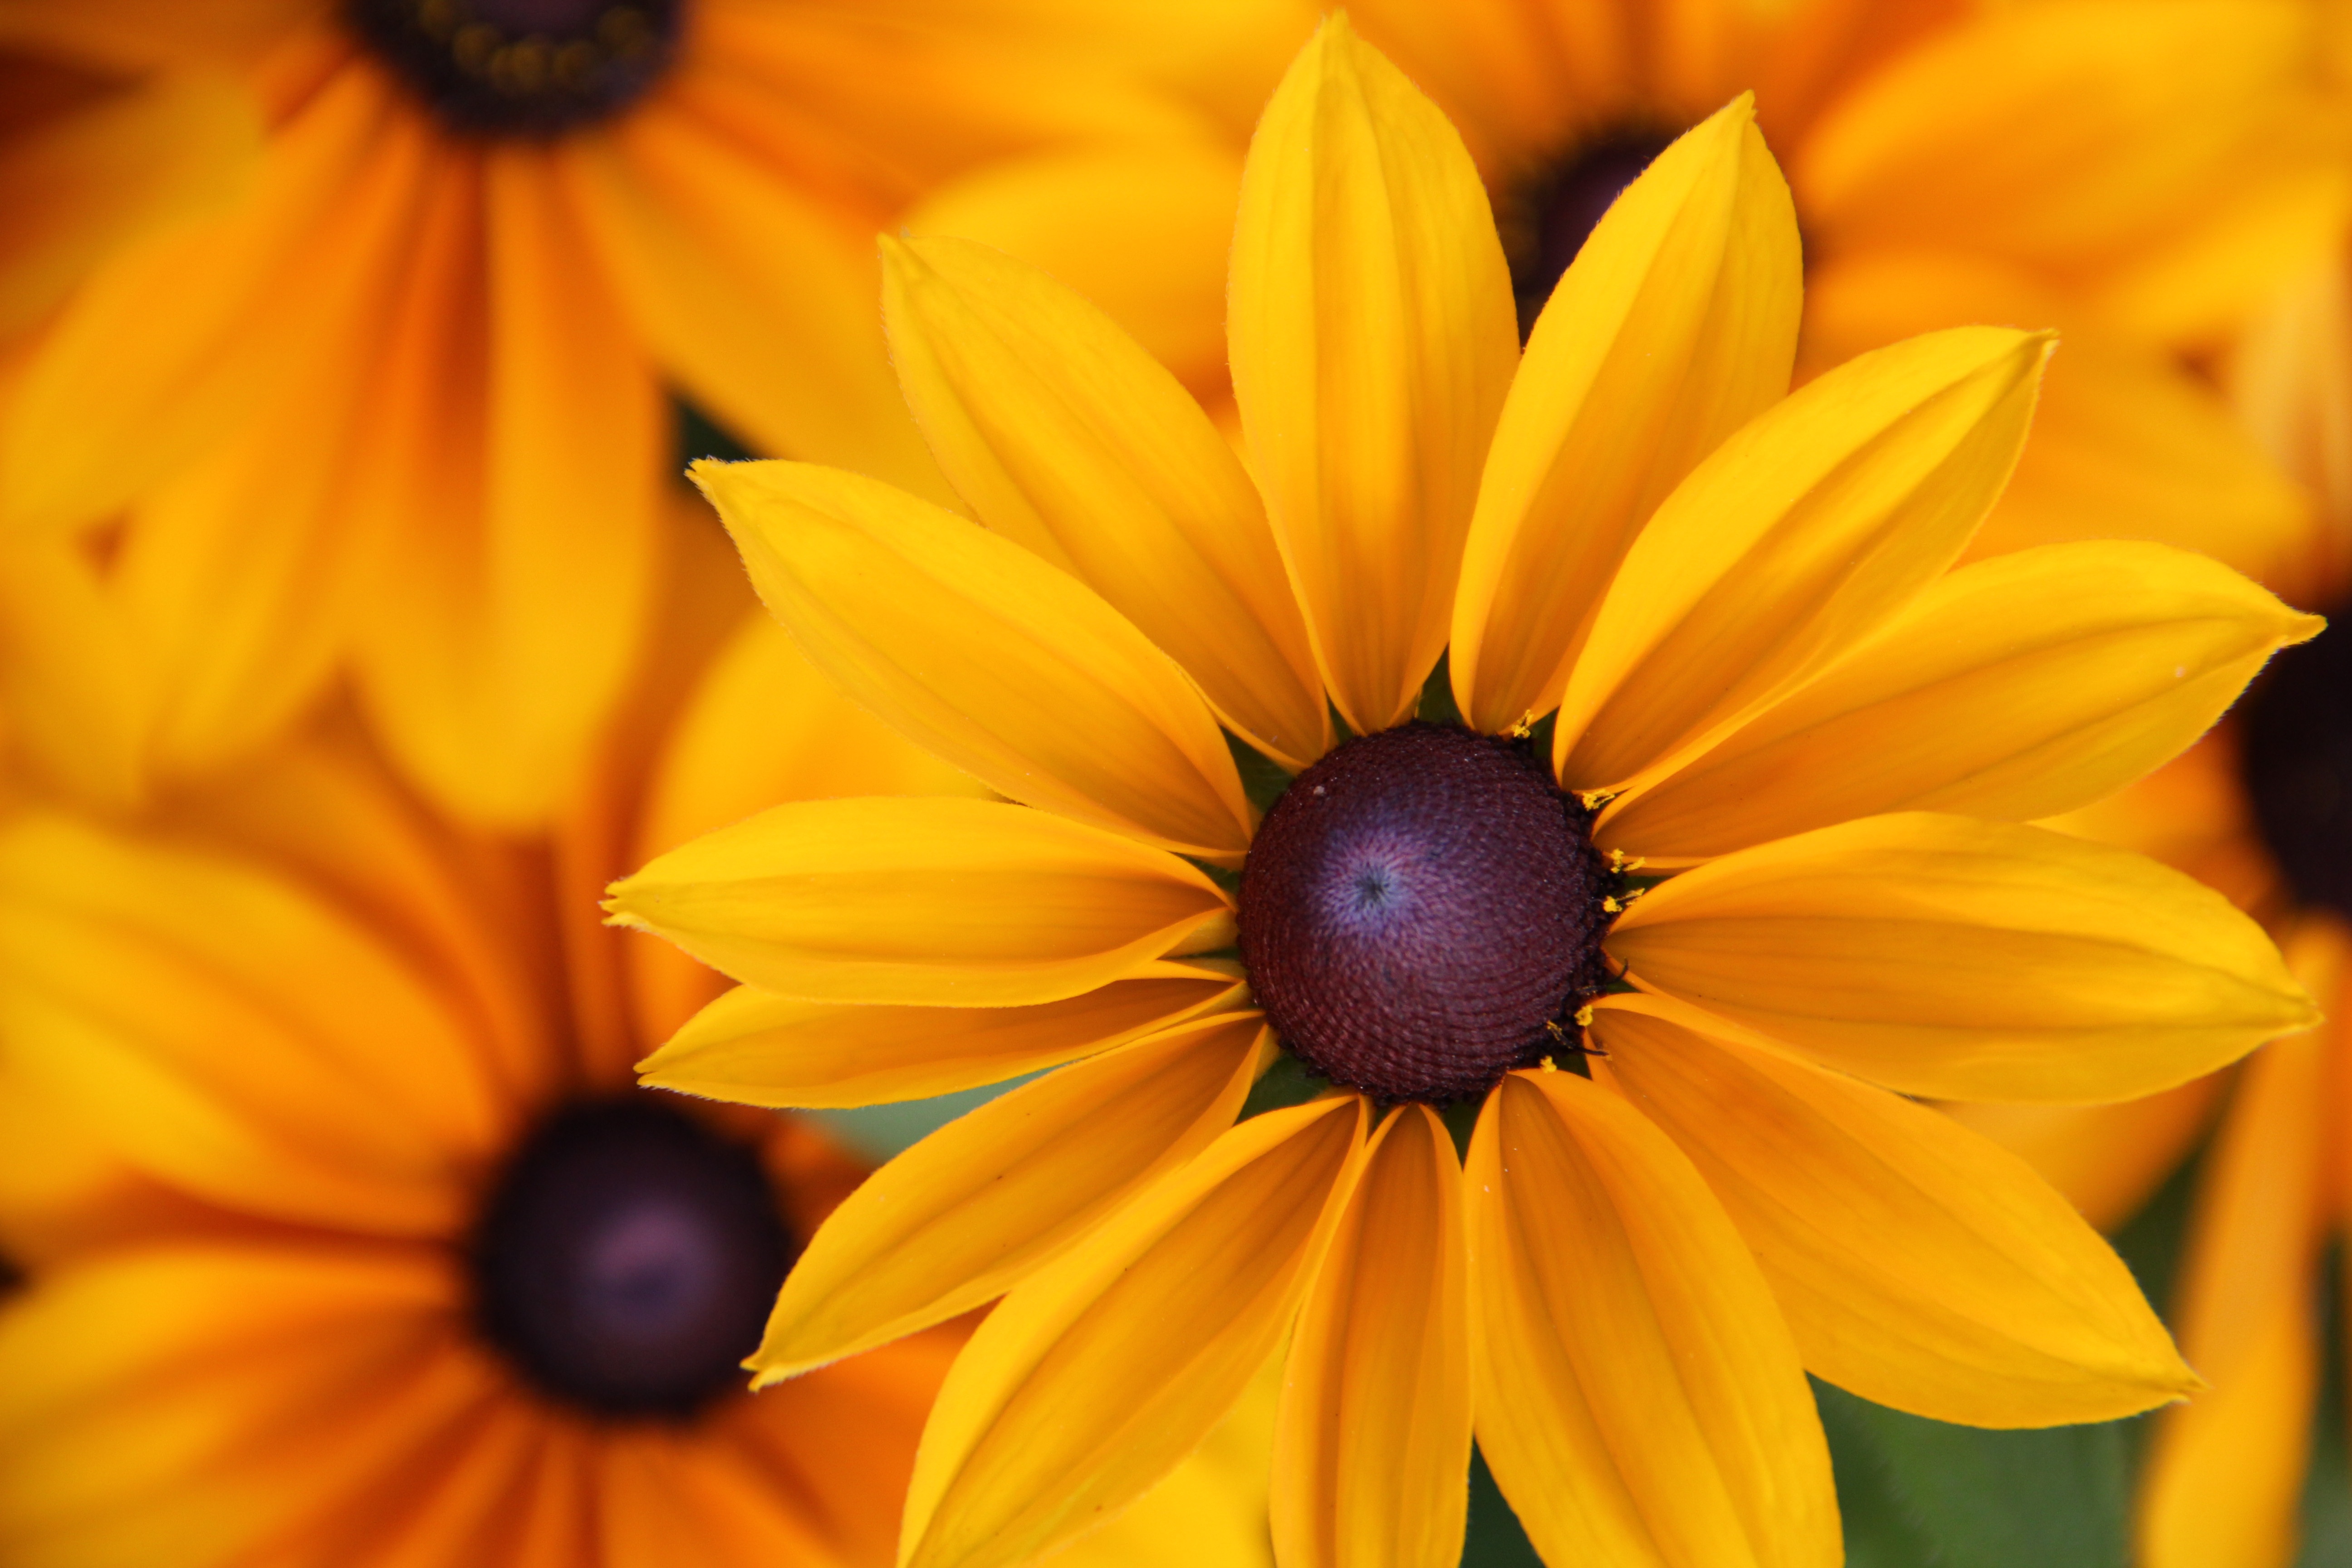
nature, blossom, plant, flower, petal, bloom, summer, botany, yellow, garden, close, flora, yellow flower, close up, petals, time of year, bright yellow, composites, macro photography, cottage garden, garden plant, flowering plant, daisy family, yellow coneflower, summer flower, basket flower greenhouse, ordinary sonnenhut, rudbeckia fulgida, annual plant, plant stem, land plant